Johnny Burke (Newfoundland songwriter)

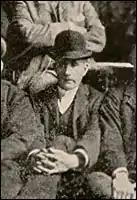
Johnny Burke at the St. John's Regatta in 1903

Johnny Burke (1851–1930) was a Newfoundland poet, singer, songwriter, and musician from St. John's, where he lived all his life. He was nicknamed the Bard of Prescott Street and wrote many popular songs that were released by folk singers in the 1930s and 1940s.